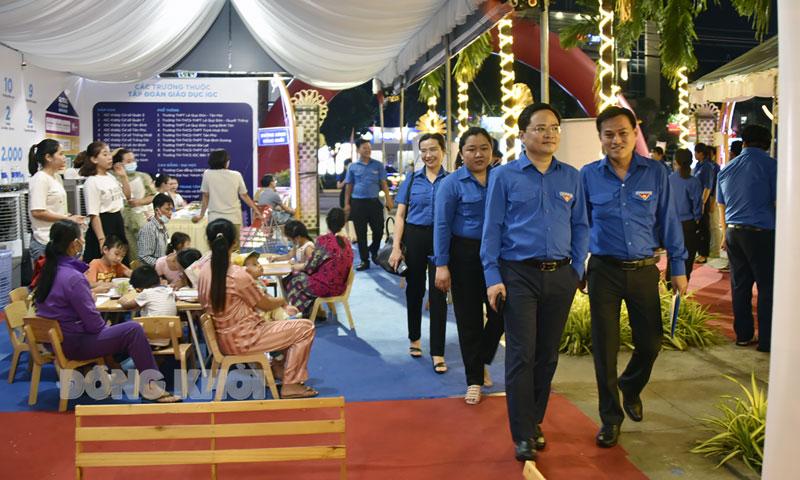
có một nhóm người đang xuất hiện ở một khu trại